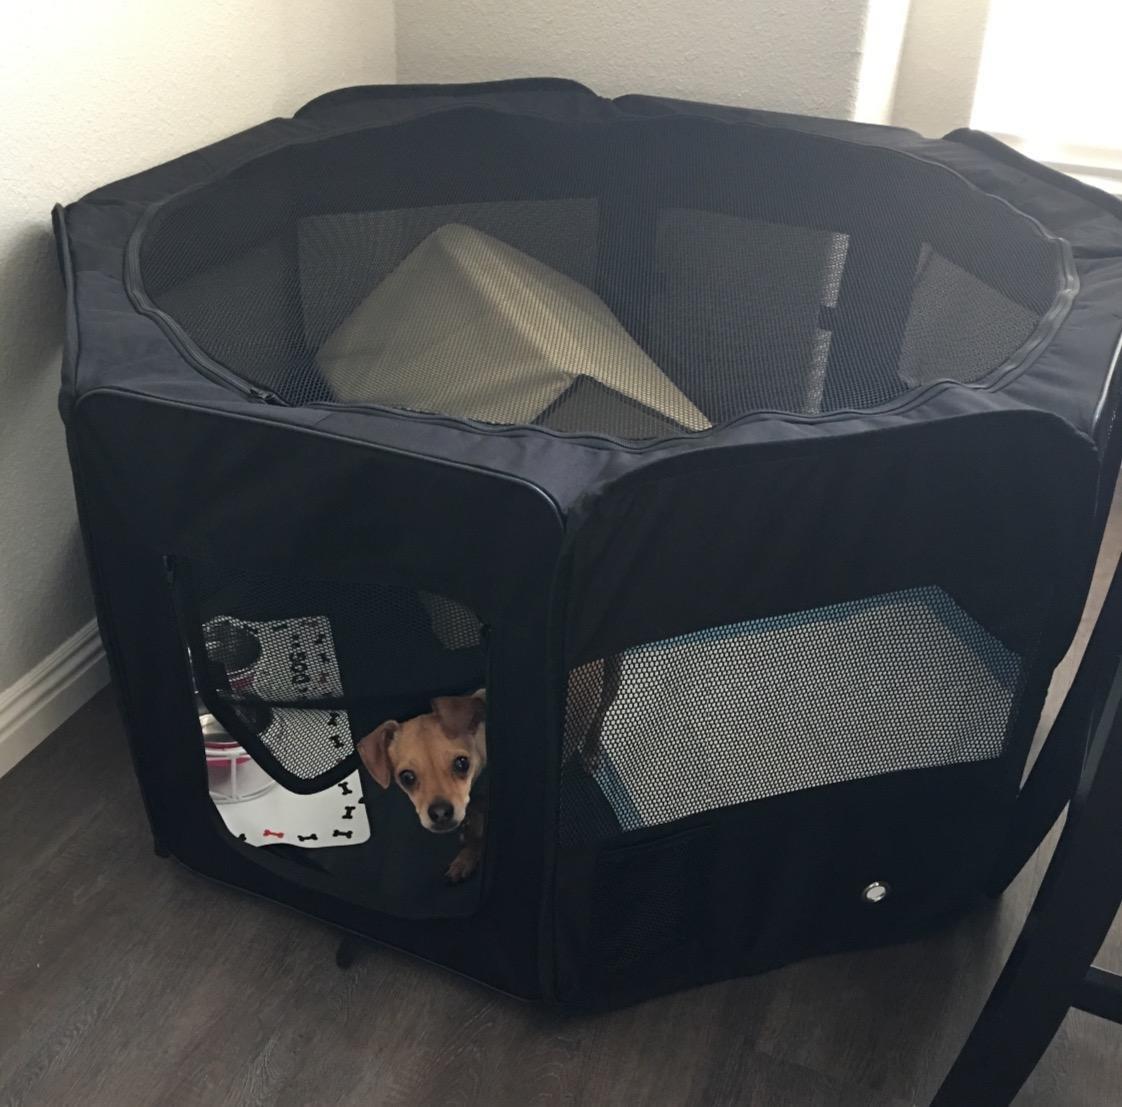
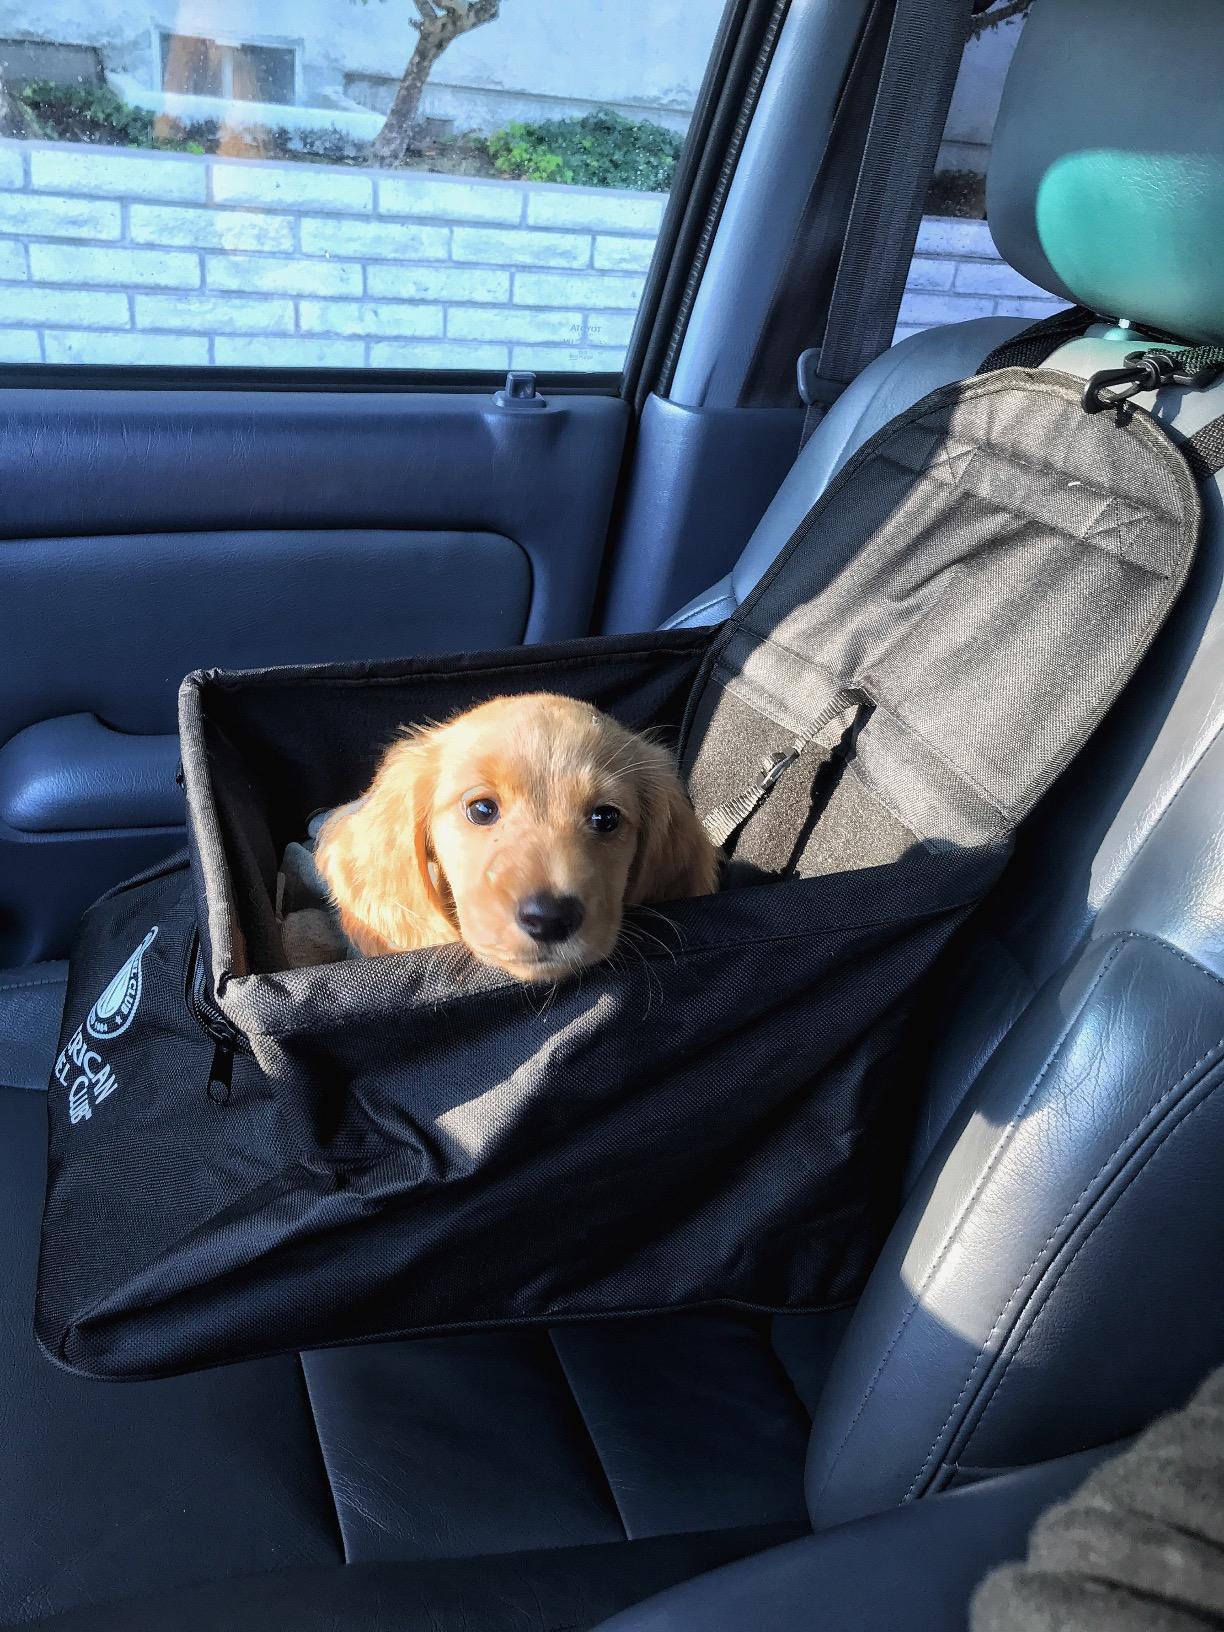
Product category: items_kennel
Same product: no